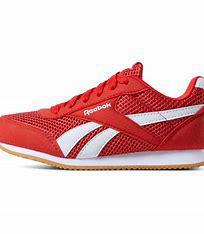
Brand: Reebok
Model: Royal Classic Jogger 2